An-Nahar

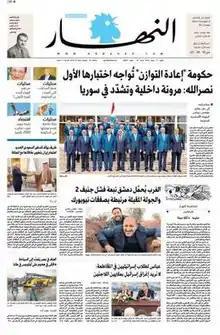
"An-Nahar" front page (17 February 2014)

An-Nahar is a leading Arabic-language daily newspaper published in Lebanon. In the 1980s, "An-Nahar" was described by "The" "New York Times" and "Time Magazine" as the newspaper of record for the entire Arab world.